Jamill Kelly

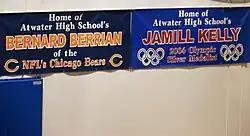
Banner at Atwater High School

Kelly was born in Atwater, California, where he attended Atwater High School. He placed fourth in the California state wrestling tournament as a senior. Kelly spent one year at Lassen Community College before transferring to Oklahoma State University, where he became a three-time letter winner and two-time NCAA qualifier.